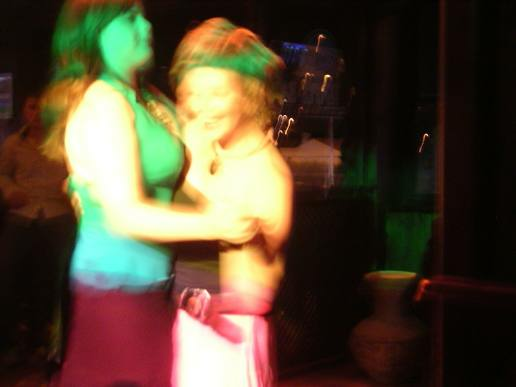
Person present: Yes